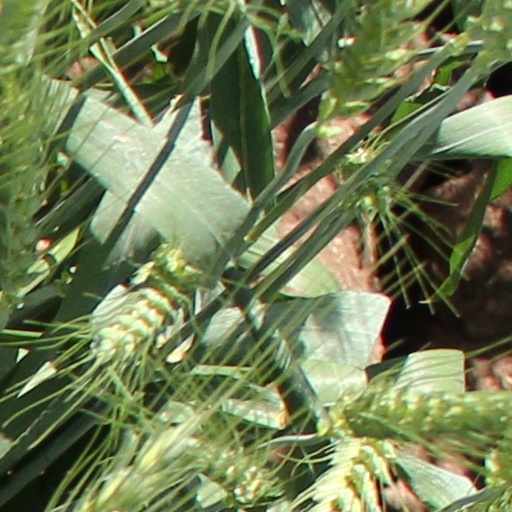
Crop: wheat